Sodesaki Station

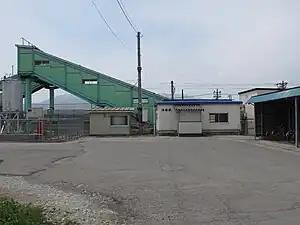
Sodesaki Station

is a railway station located in the city of Murayama, Yamagata Prefecture, Japan, operated by the East Japan Railway Company (JR East).